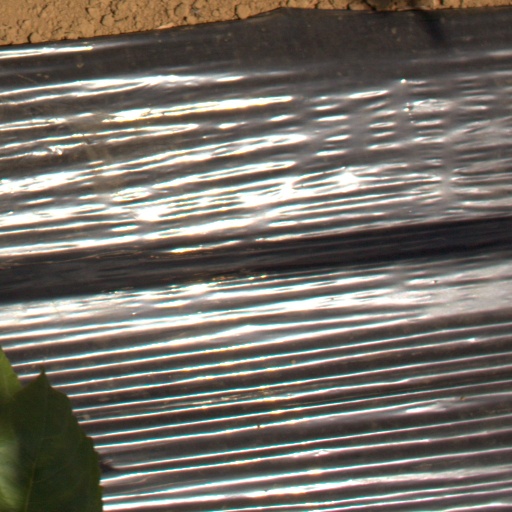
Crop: Jerusalem artichoke